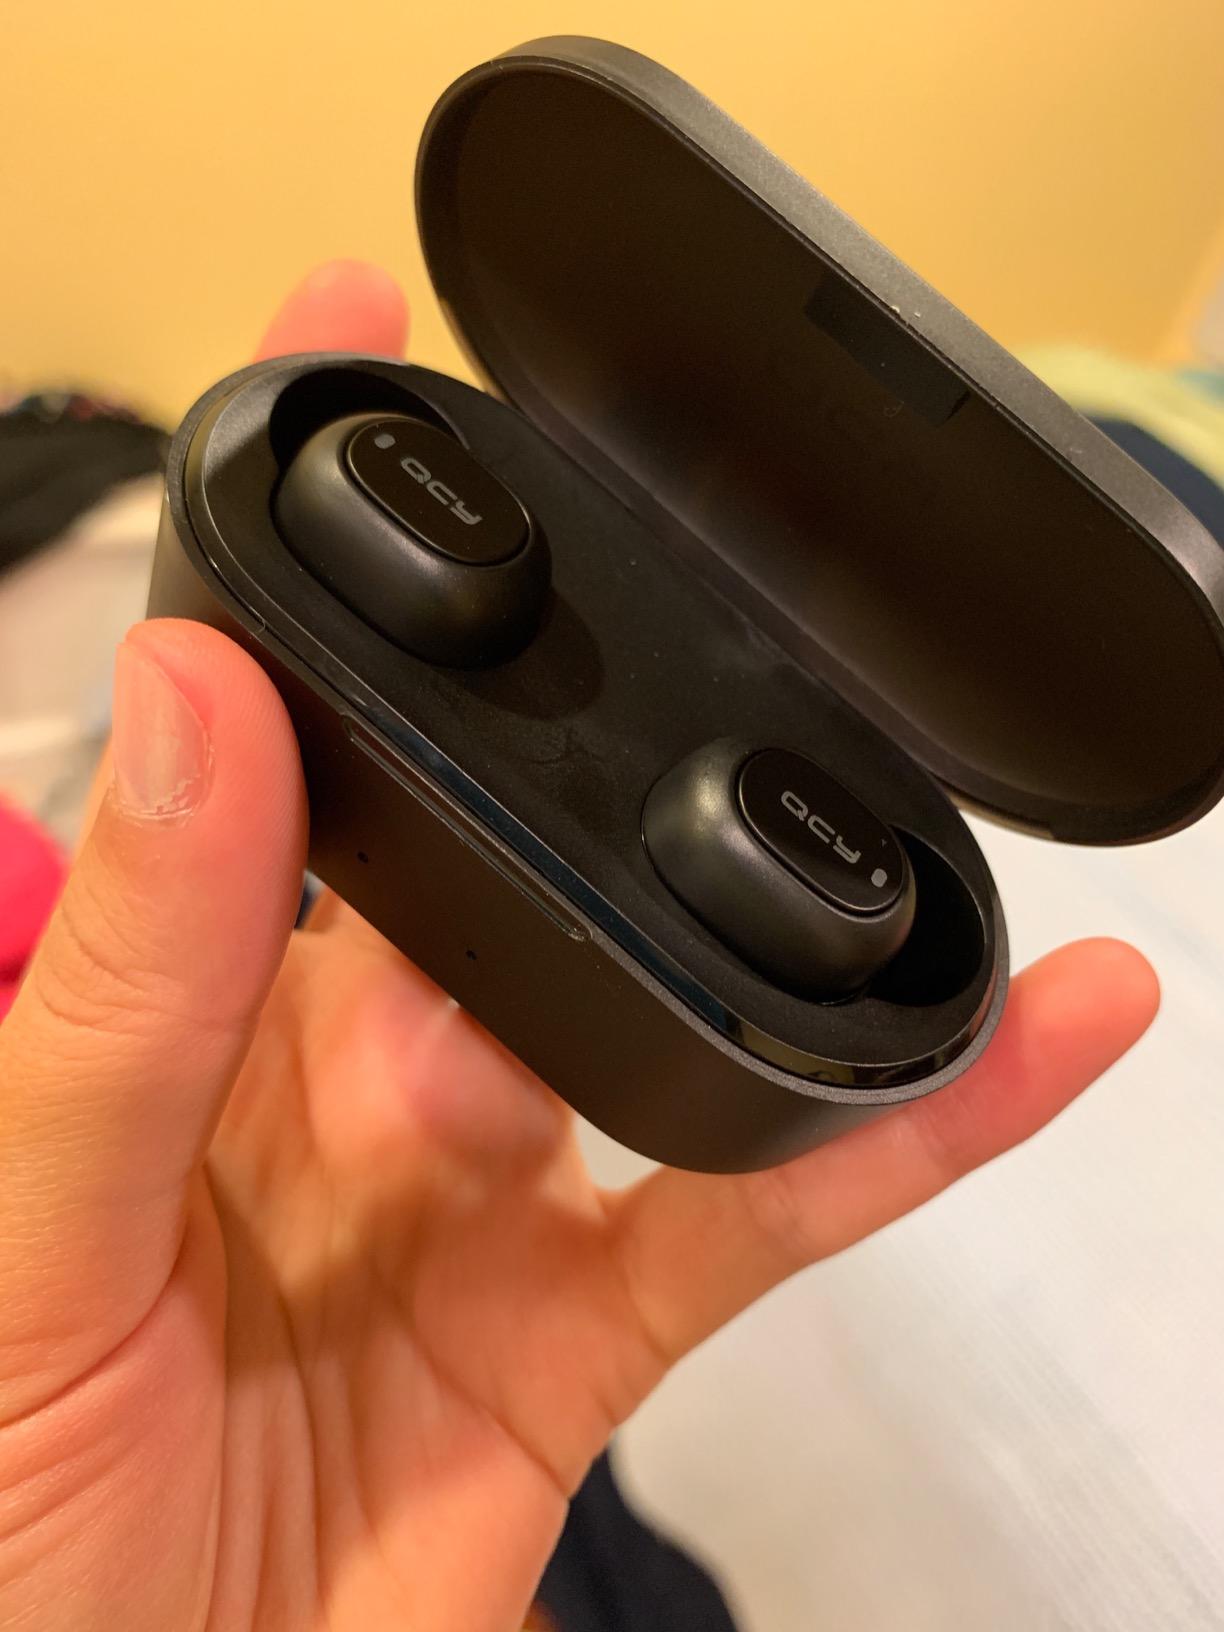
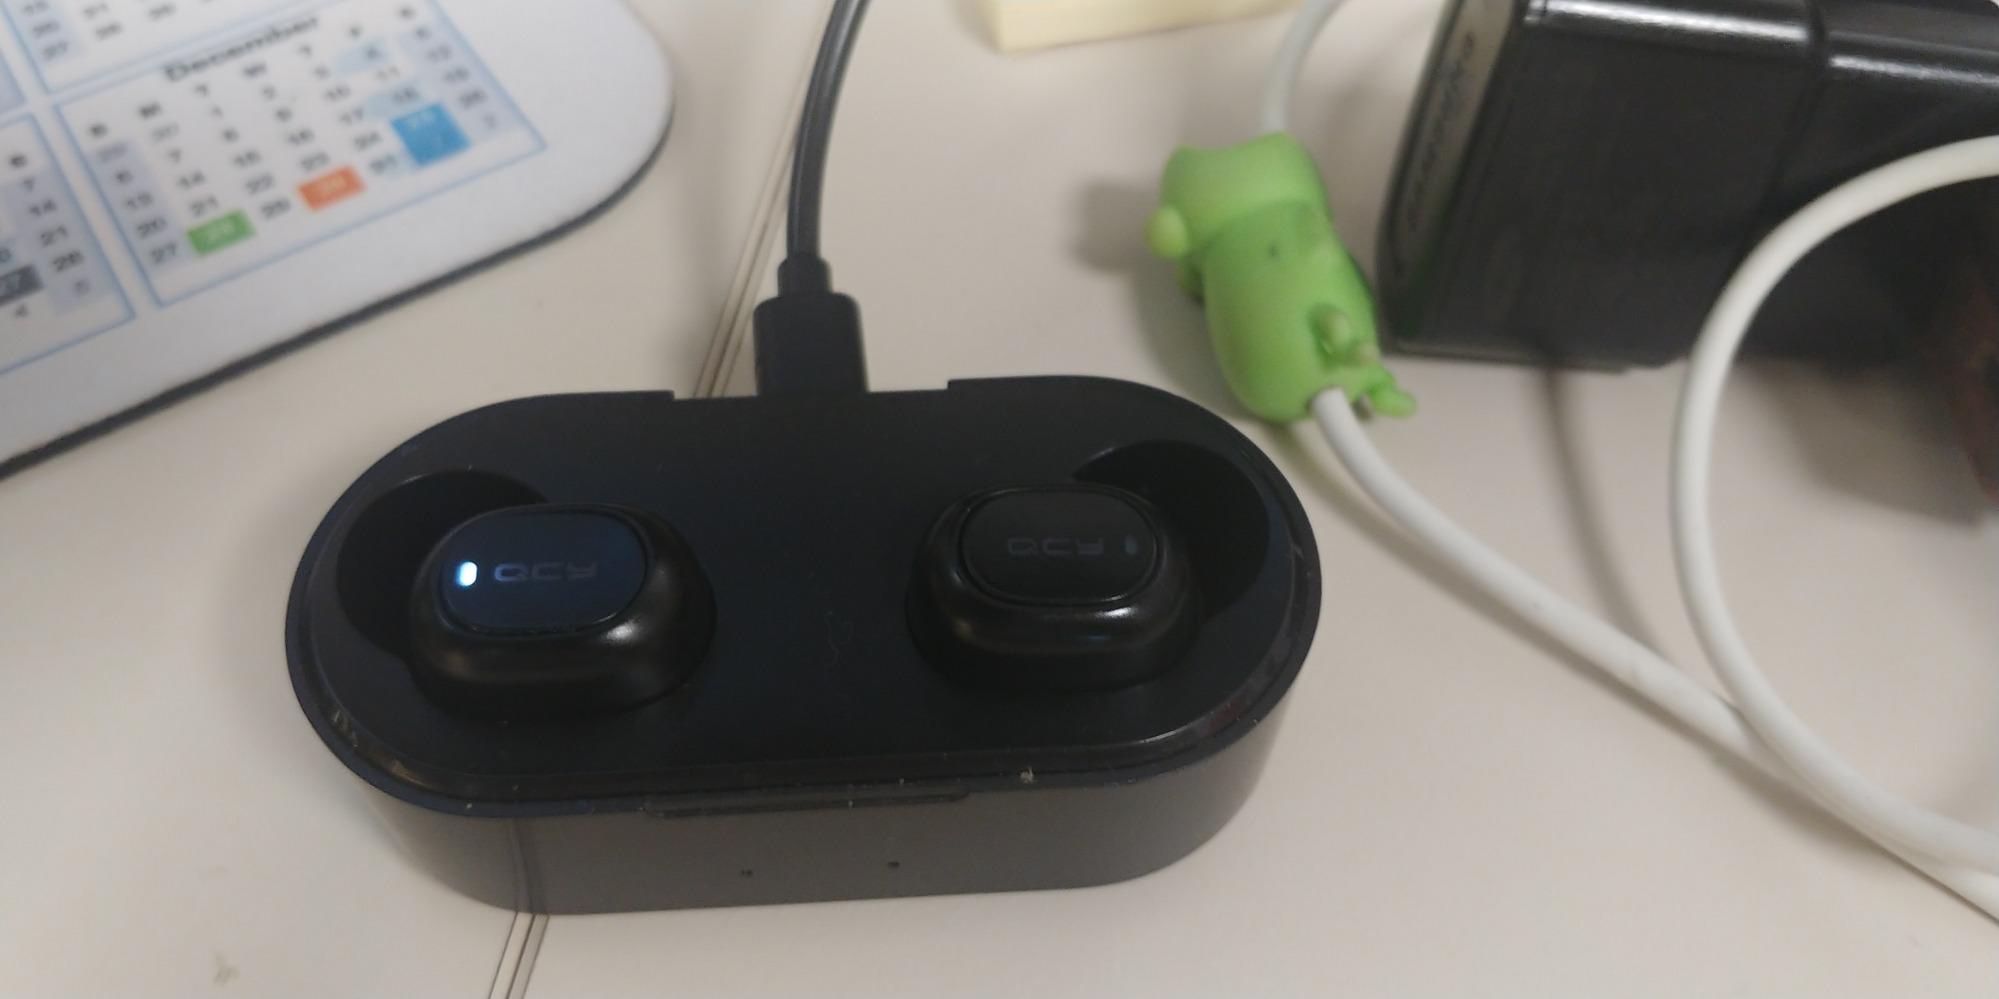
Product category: earbuds
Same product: yes